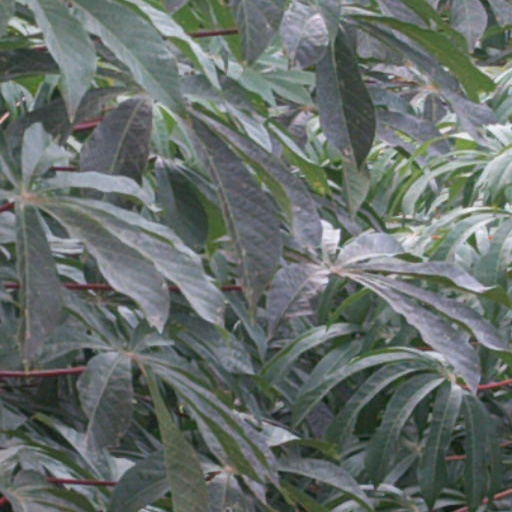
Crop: cassava